Pegeia

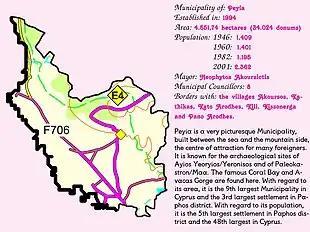
Concise presentation of Pegeia

Pégeia (Cyprus) in general has a hot climate. The day temperatures range from 16 °C (61 °F) in January to 32 °C (89 °F) in August. The least rainy month in Pégeia is July with its 0 days of rain, and the rainiest month is January, when it rains 11 days. The highest night temperatures may be experienced in August with 21 °C (69 °F), and the lowest in February with 7 °C (45 °F). The highest sea temperatures in Pégeia are in August with 28 °C (82 °F) and the lowest are in February with 16 °C (61 °F).